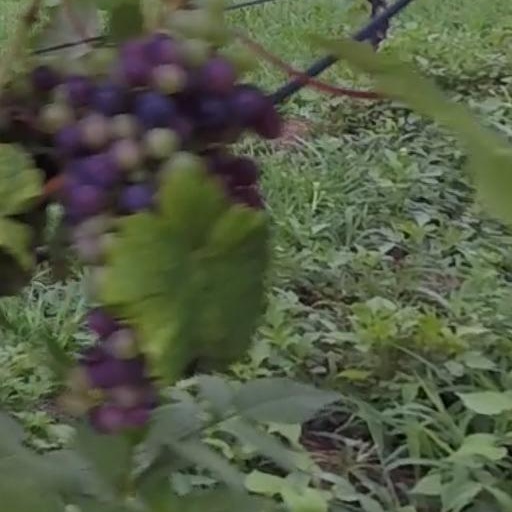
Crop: grape